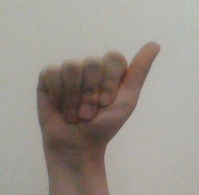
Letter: dhad